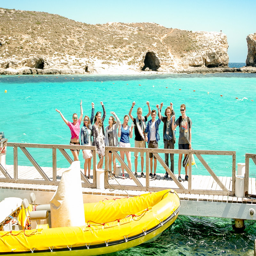
a group of students waving next to a boat